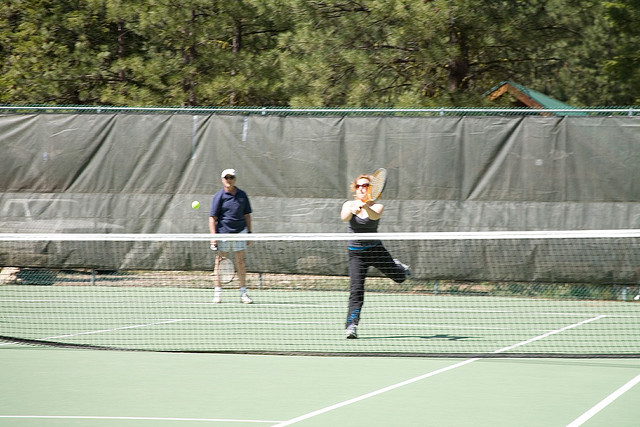
một người đàn ông và một người phụ nữ đang luyện tập tennis ở trên sân